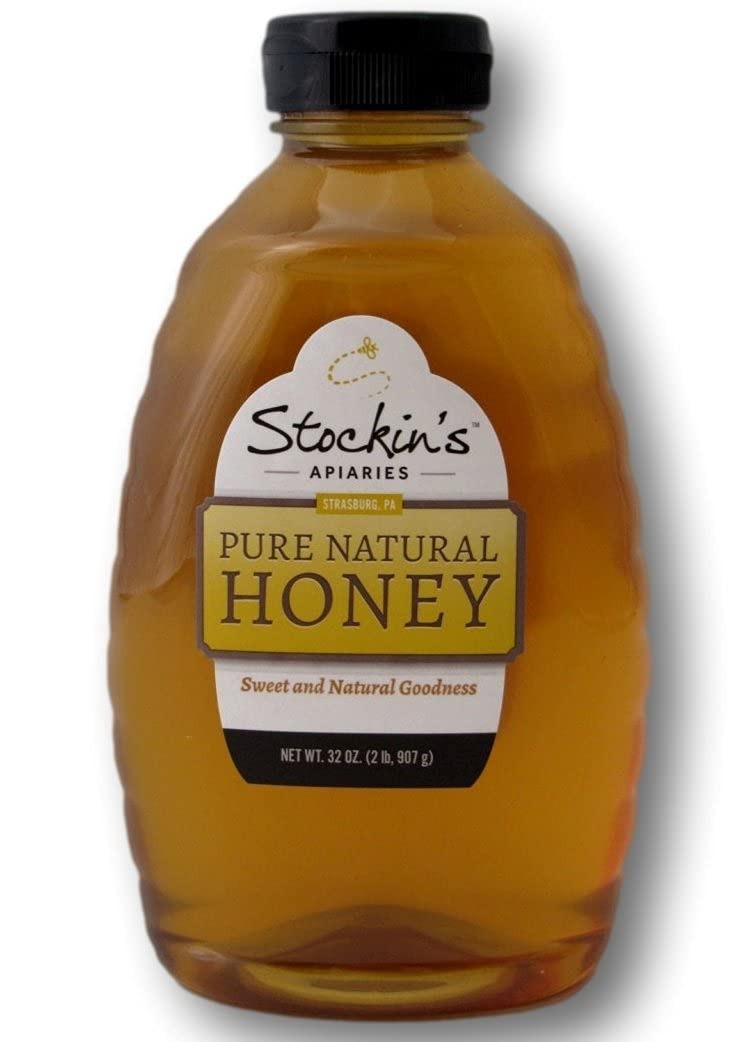
Item Name: Stockin's Apiaries Pure, Natural Honey, 32 Oz.
Bullet Point 1: Made in the USA; Premium pure honey with all its health benefits
Bullet Point 2: Convenient flip-top lid for less mess; Great for table-top usage
Bullet Point 3: Pure honey is unheated and unfiltered
Bullet Point 4: All-Natural, pure, healthful wildflower honey
Bullet Point 5: Premium honey from the bee experts at Stockin’s Apiaries in Lancaster County, Pennsylvania
Product Description: <b>Orchard Experts</b> Brought to you by Kauffman Orchards, this is pure, healthful, all-natural wildflower honey from the bee experts at Stockin’s Apiaries in Lancaster County, Pennsylvania. Unheated, unfiltered, pure from the beehive, and healthy for you!<br><br><b>Sweet and Natural Goodness –</b> This fresh-bottled, naturally crystallized honey from Stockin’s Apiaries in Lancaster County, Pennsylvania, is always kept under 108 degrees Fahrenheit to preserve 100% of its enzymes. Enzymes are part of a healthy diet, helping our bodies to function optimally. <br><br><b>Note –</b> Raw honey may vary in color, taste, and consistency, depending on the floral sources available to the honey bees.
Value: 32.0
Unit: Fl Oz

Price: 45.99